Selenidera

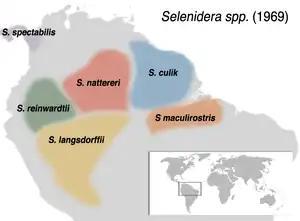
Distribution of six species of "Selenidera" as of 1969. ""S. maculirostris"" corresponds to the population today recognized as "S. gouldii", with "true" "S. maculirostris" (not included on this map) being found in the Atlantic Forest of eastern South America.

The genus "Selenidera" was used by the German biologist Jürgen Haffer as an example of the "refugia" hypothesis of speciation. He suggested that the different species evolved from one common ancestor whose population was fragmented by the retreat of the rainforest into the wettest areas during periods of dry climate in the Pleistocene epoch. The single species developed into several species in these isolated refugia. When the forest expanded again during a wetter period, the ranges of the different species expanded until they came into contact with each other, forming a complementary pattern of distributions.